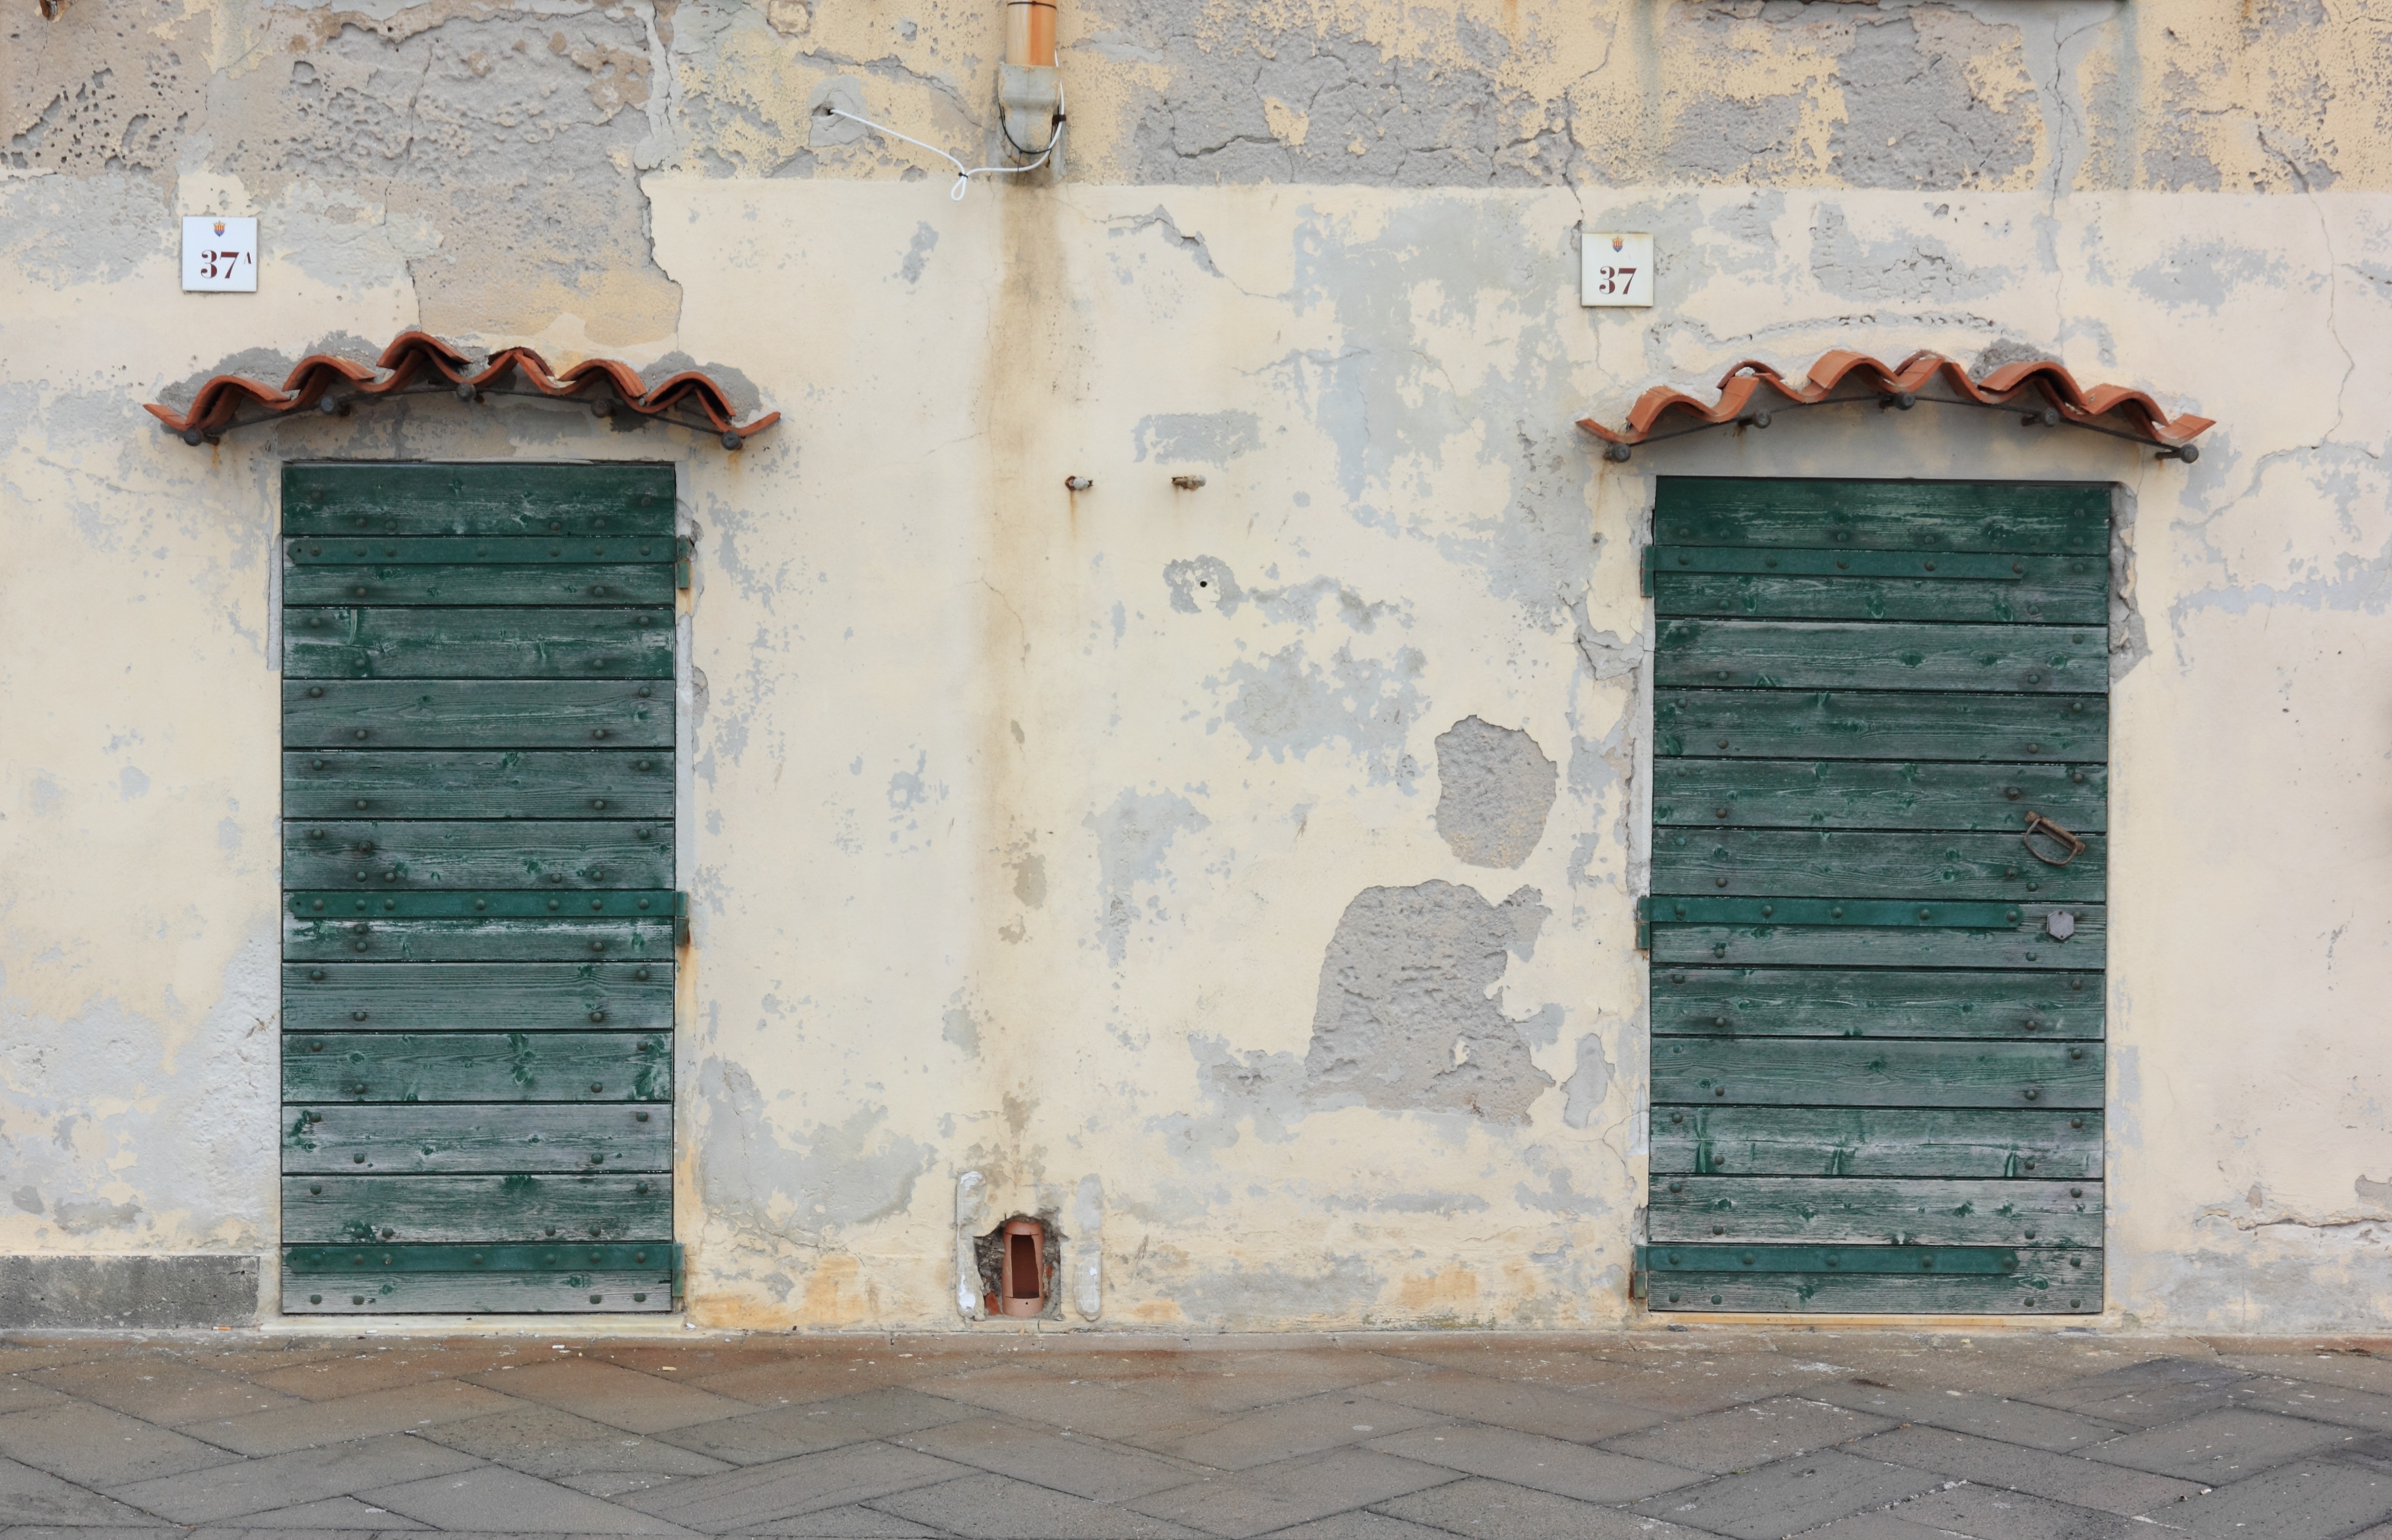
wood, house, window, roof, wall, arch, color, italy, facade, blue, brick, door, material, interior design, art, doors, tiles, alghero, sardinia, plaster, seafront, ancient history